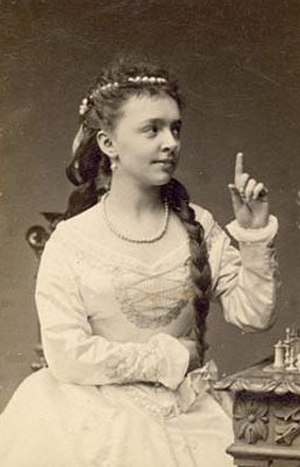
Sophie Keller
Sophie Helene Henriette Keller, født Rung var en dansk operasangerinde.